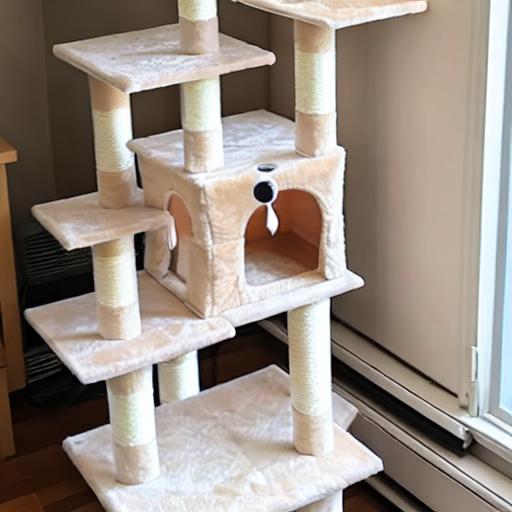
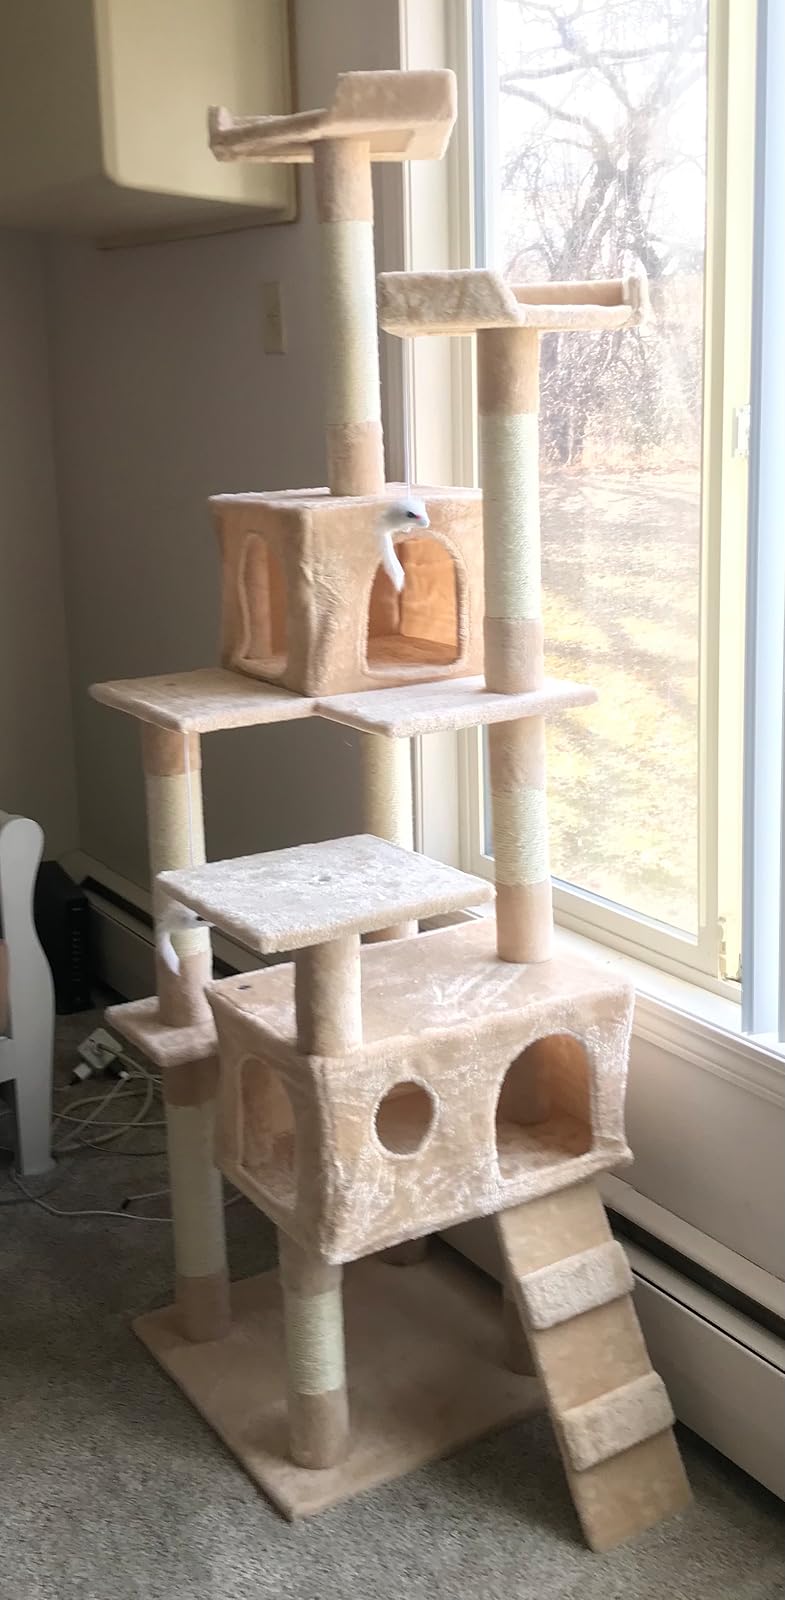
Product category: items_cat tree
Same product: no